Describe the emotion expressed in this image:  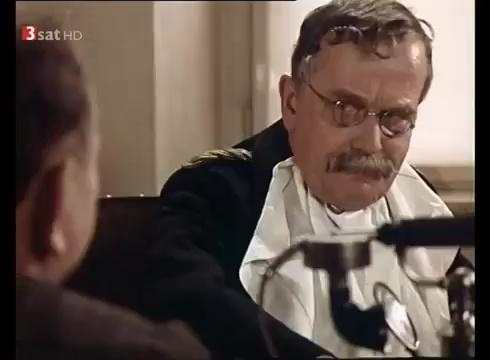
This person displays Suffering, valence and arousal with low intensity.